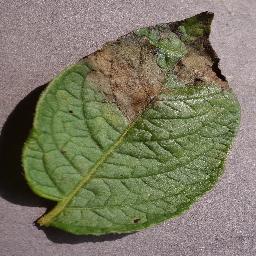
Label: Potato___Late_blight